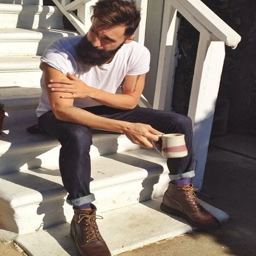
a white tee , a raw denim and a pair of boots